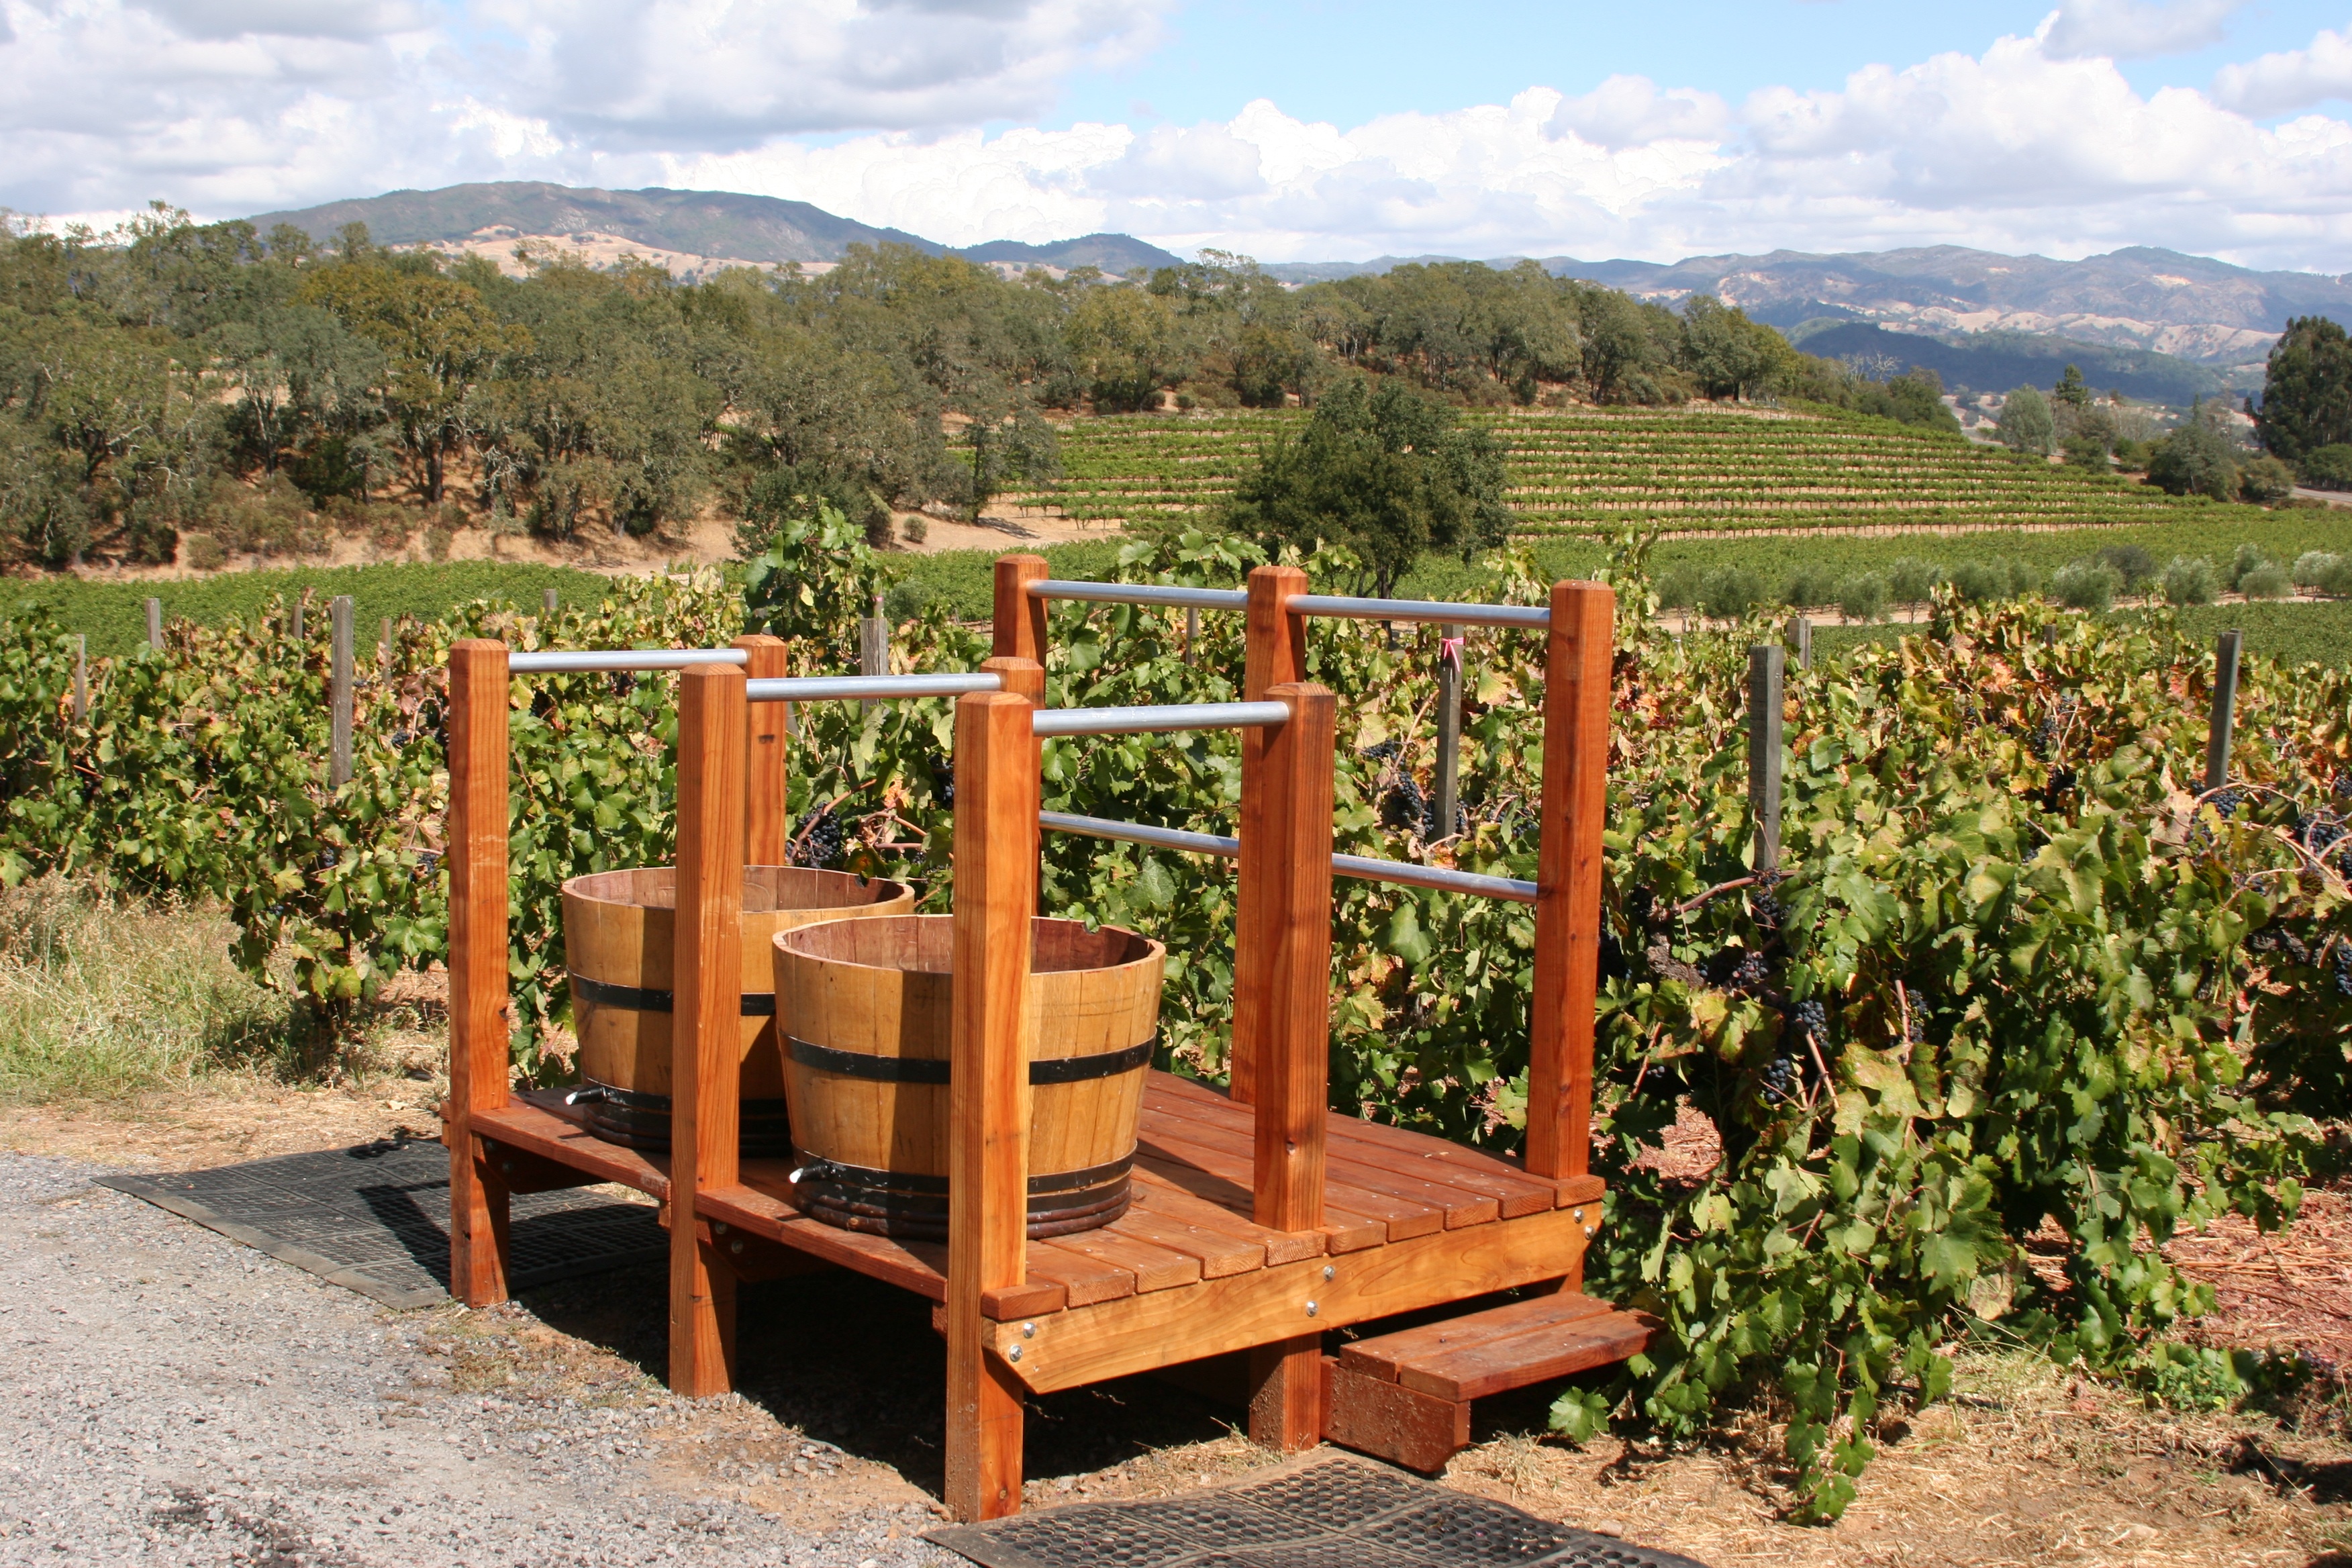
nature, grape, vineyard, scenic, agriculture, playground, winery, man made object, outdoor structure